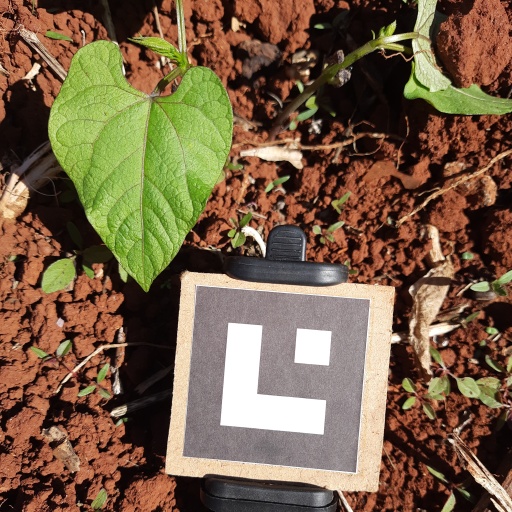
Observations: flat surface, no eating holes, under sunlight